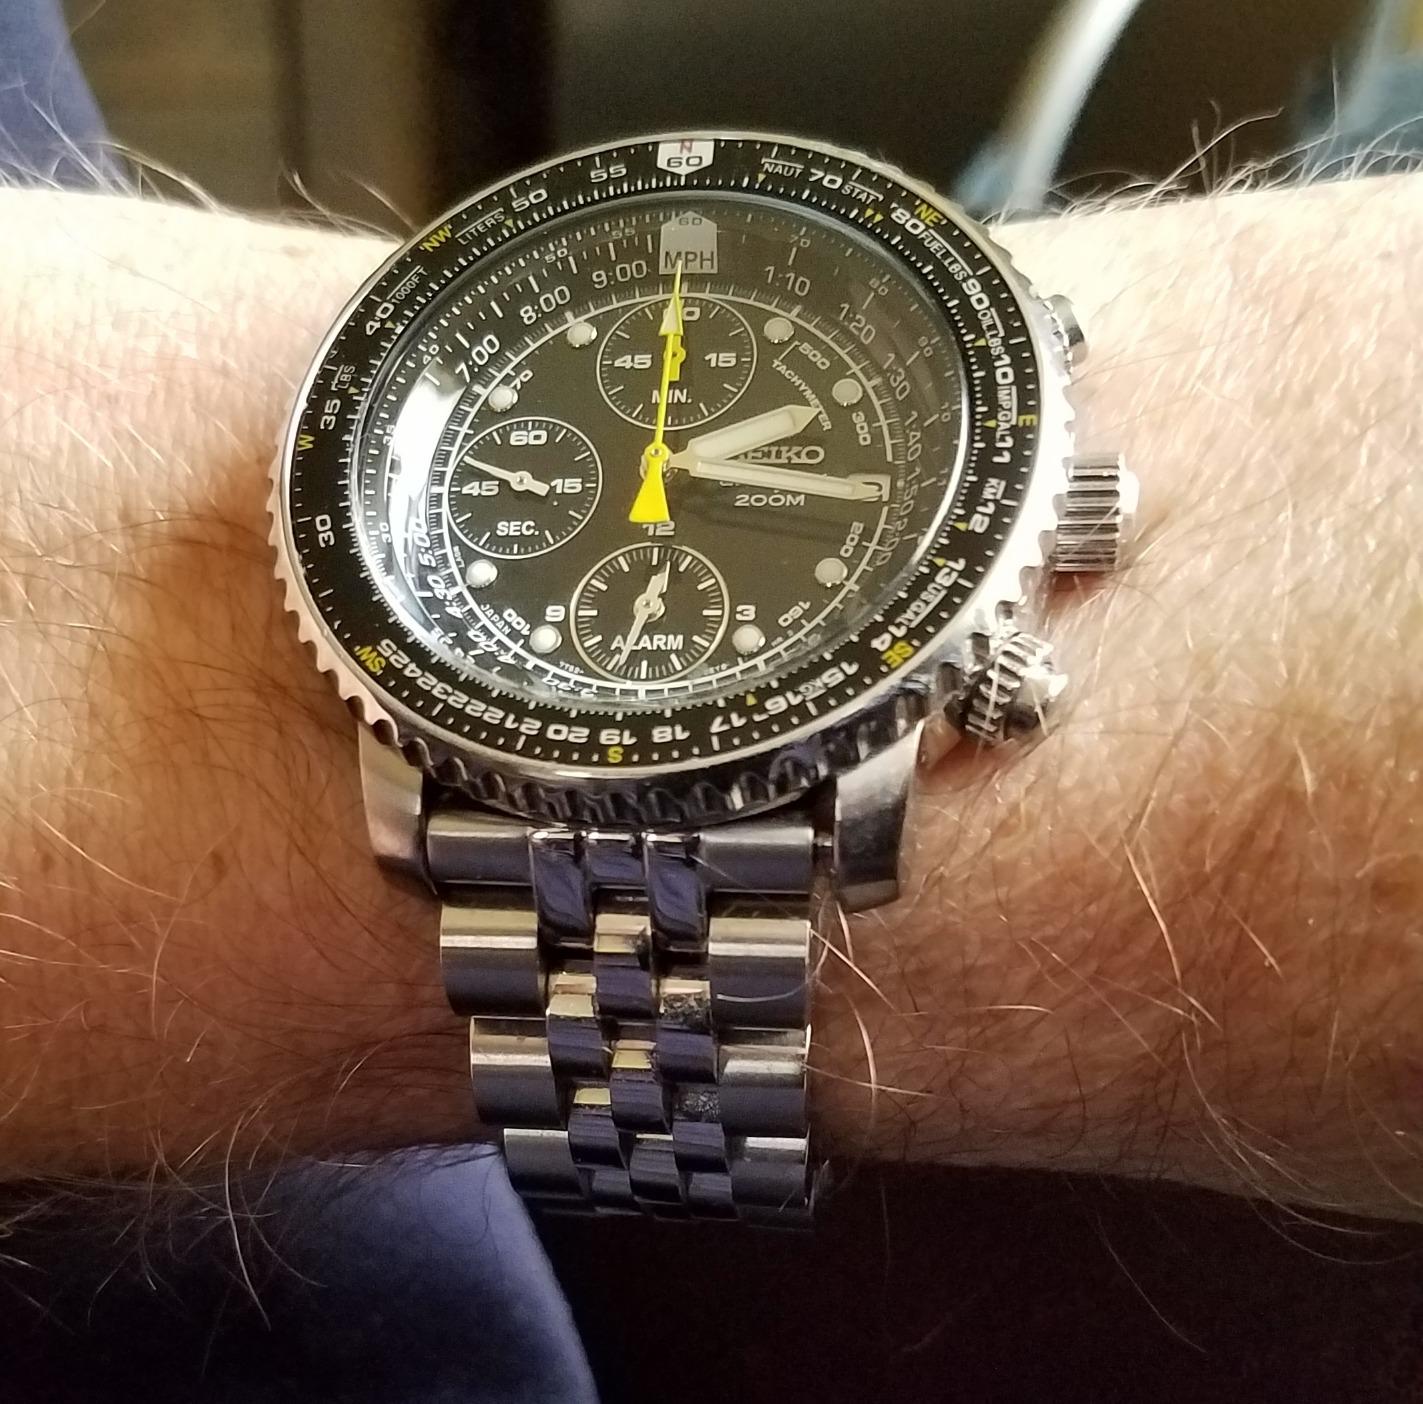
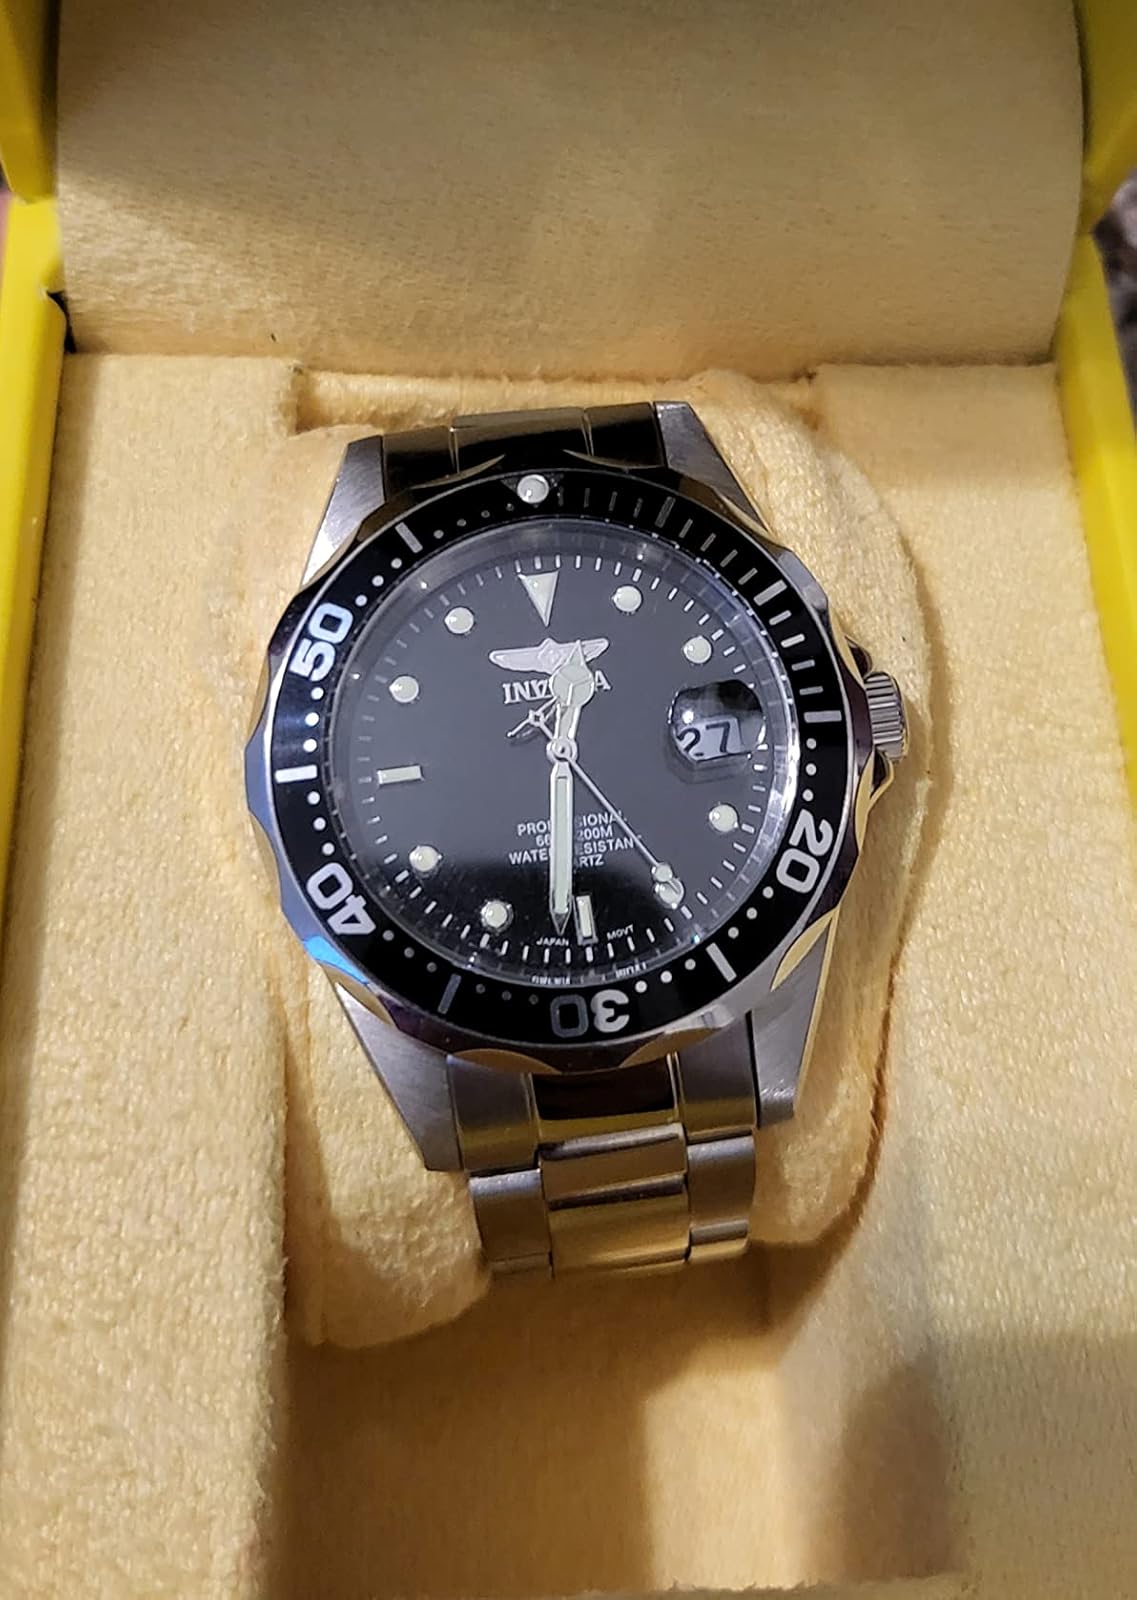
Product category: accessories_watch
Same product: no